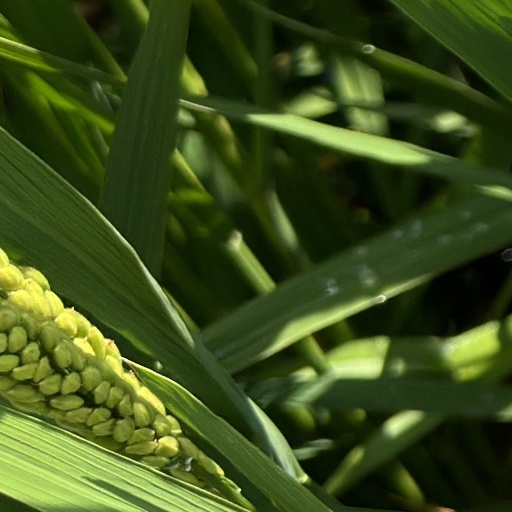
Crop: rice